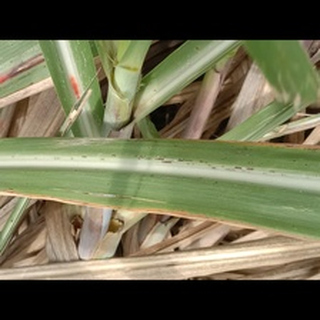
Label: sugarcane_rust